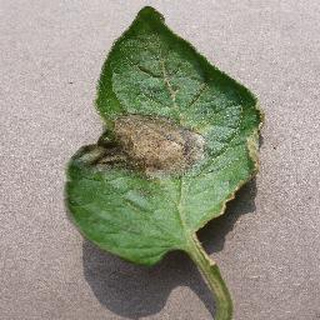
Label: tomato_late_blight